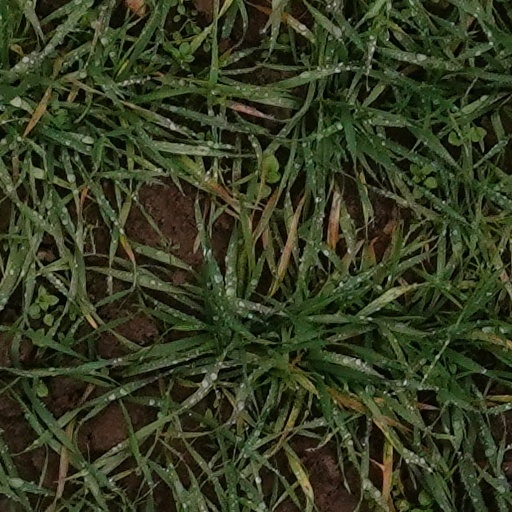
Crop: wheat